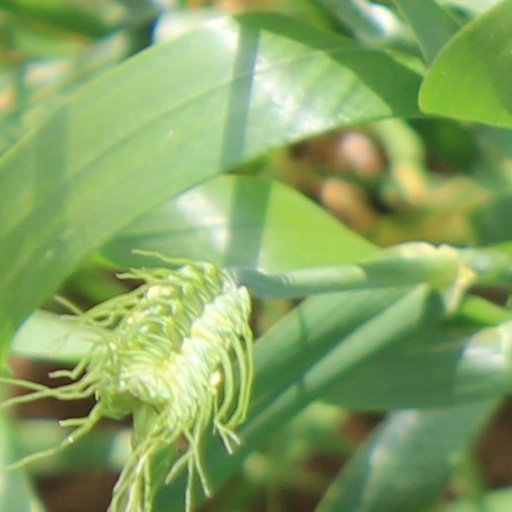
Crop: wheat